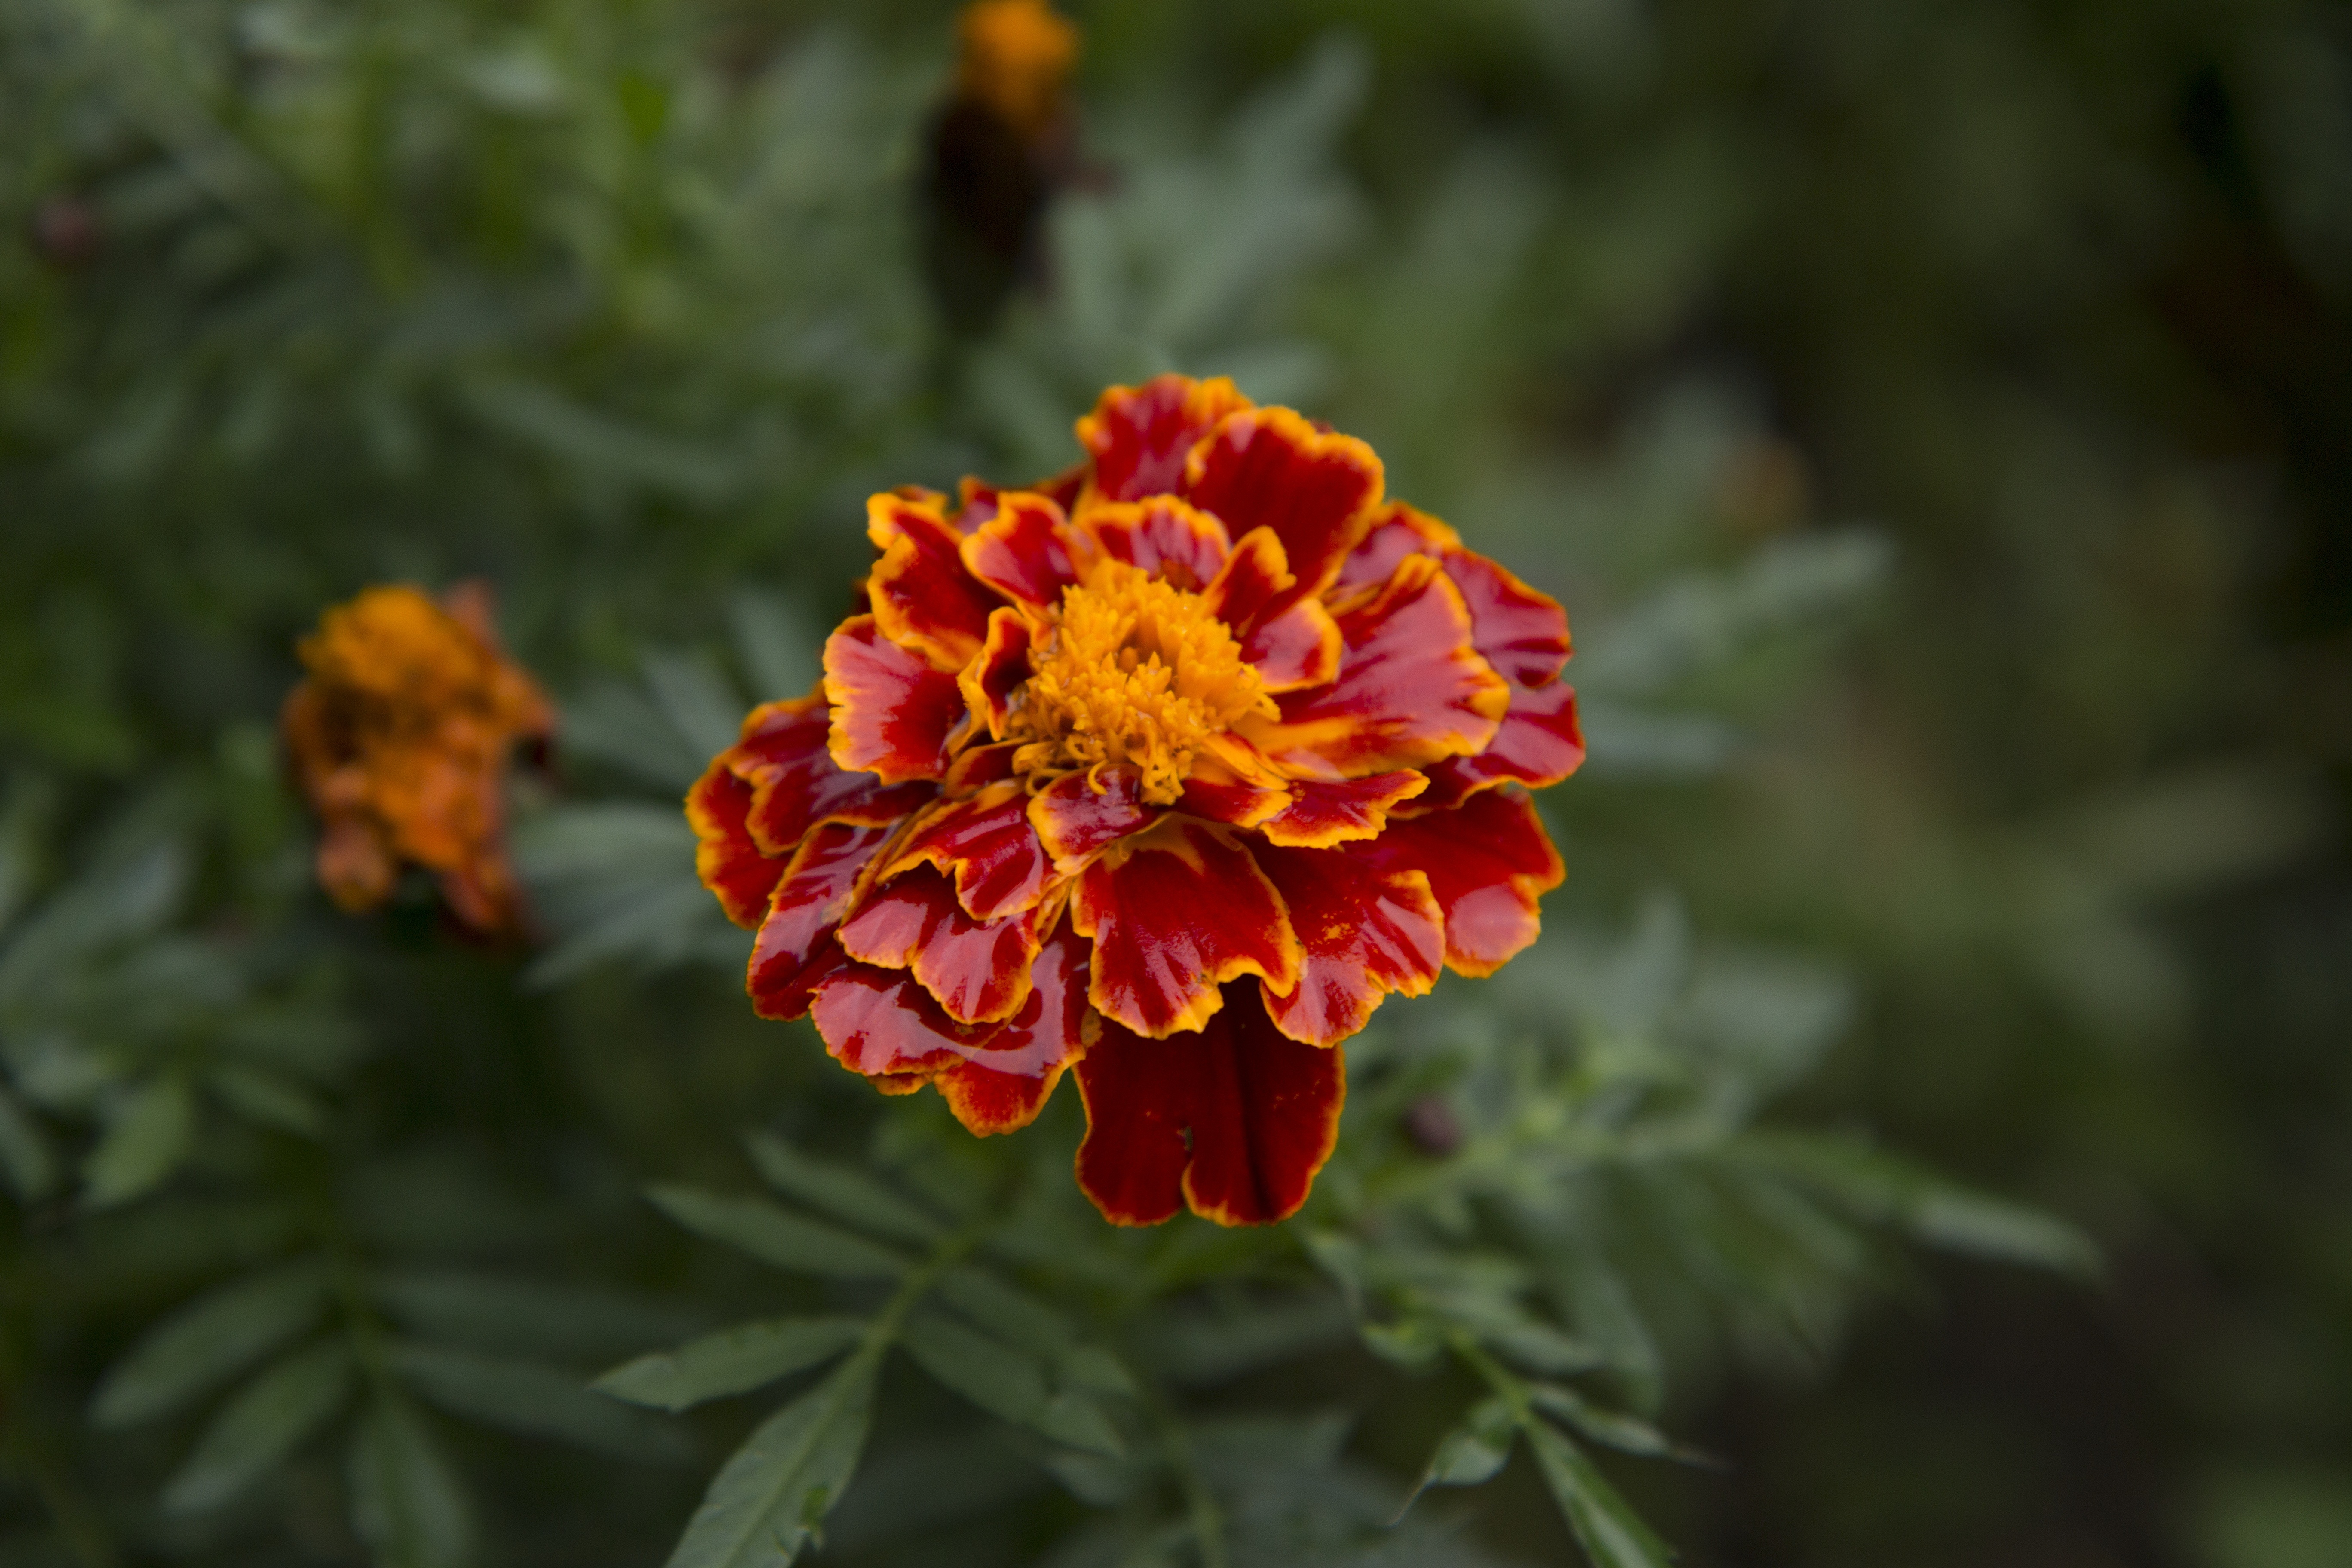
nature, blossom, plant, leaf, flower, petal, bloom, natural, botany, garden, flora, wildflower, marigold, macro photography, flowering plant, annual plant, land plant